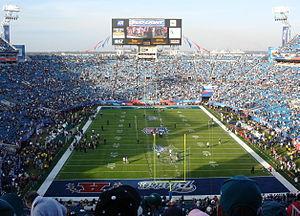
Cet article est une liste des stades actuels de la Ligue nationale de football, classés par capacité, par emplacement, par année d'utilisation et par équipe. Bien que la Ligue nationale de football compte 32 équipes, il n'y a que 31 stades à plein temps, car les Giants de New York et les Jets de New York partagent le stade MetLife. Ce nombre devrait diminuer à 30 lorsque les Rams de Los Angeles et les Chargers de Los Angeles commenceront à partager le SoFi Stadium en 2020.